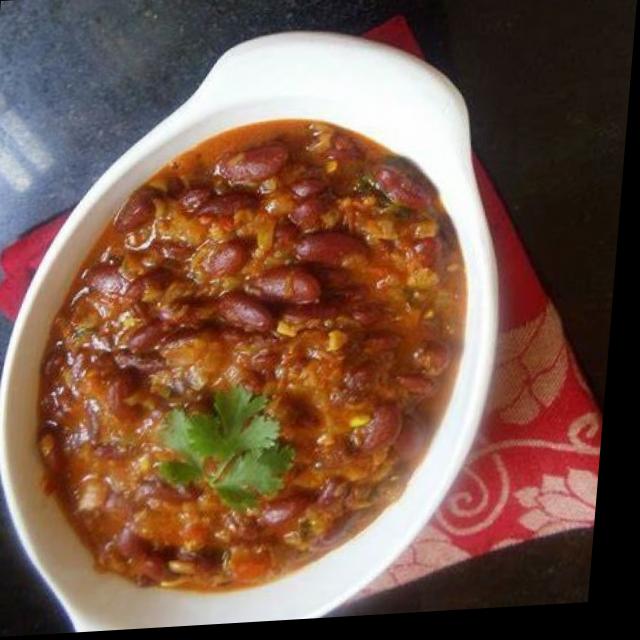
Dish: rajma_curry